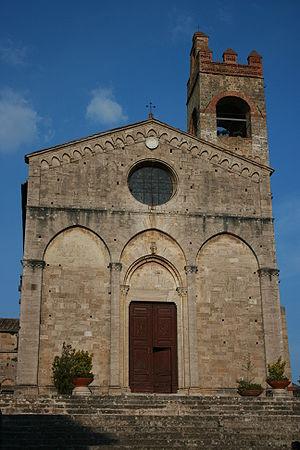
Asciano est une commune de la province de Sienne en Toscane.